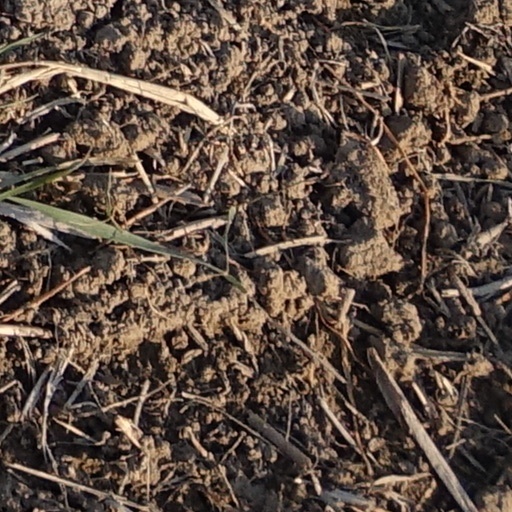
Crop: wheat